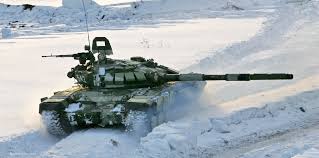
Label: Tank